Hepingli Beijie station

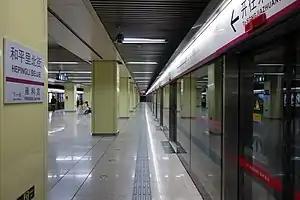
Platform

Hepingli Beijie Station is a station on Line 5 of the Beijing Subway.